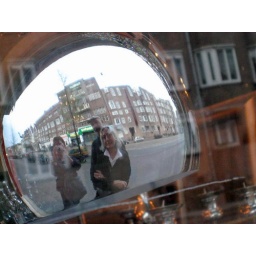
reflected in an Arco lamp cover. shop window on overtoom.